Refuge Arbolle

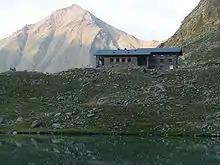
Refuge Arbolle

Refuge Arbolle is a refuge in the Alps in Aosta Valley, Italy.